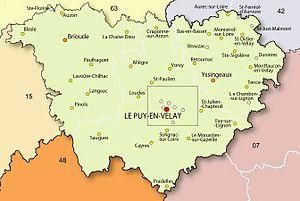
La Haute-Loire est un département français situé en région Auvergne-Rhône-Alpes, dans le sud-est du Massif central. Ses habitants sont appelés les Altiligériens. L'Insee et la Poste attribuent au département le code 43. Sa préfecture est Le Puy-en-Velay.